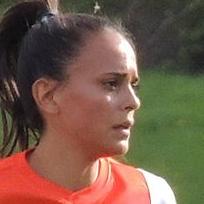
Age: 25